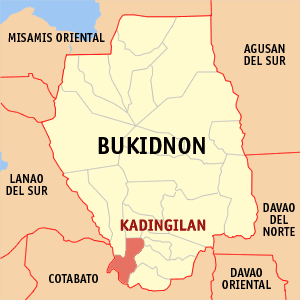
Kadingilan est une municipalité de la province de Bukidnon, aux Philippines. Lors du recensement de 2015, la population locale était estimée à 33 778 habitants.